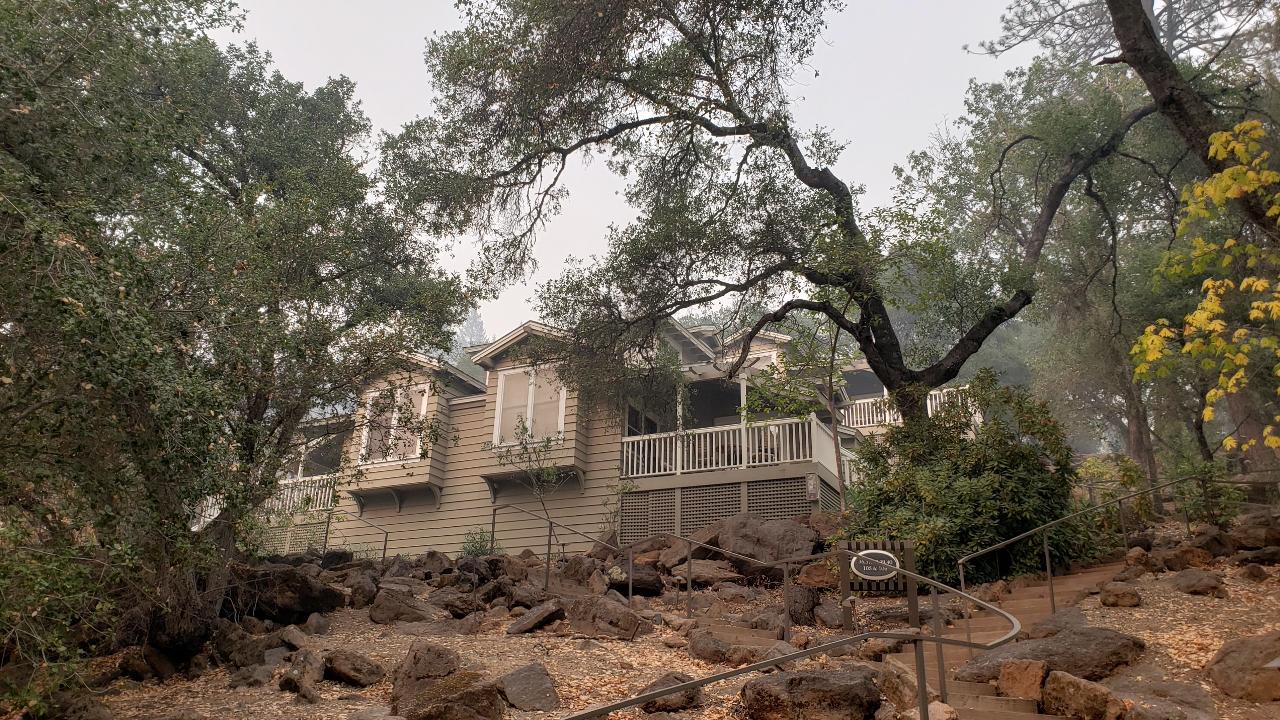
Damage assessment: no_damage